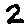
Label: 2